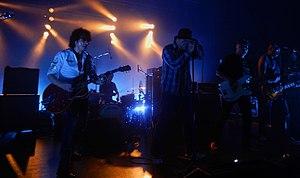
Trust Landerneau décembre 2016
Trust est un groupe de hard rock français, originaire de la région parisienne. Il est formé en 1977 et popularisé au début des années 1980. Trust est le seul groupe français de hard rock à avoir connu un vrai succès populaire, surtout dans les années 1979 à 1983, avec de nombreux passages sur les radios périphériques et même plusieurs invitations à la télévision dans des émissions grand public.